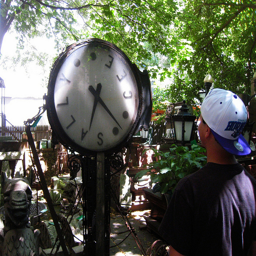
A man is looking at an outdoor clock.
a boy looking at a clock in the middle of a yard.
A man standing in front of a clock under a tree.
A man looking at a clock that is in trees
A young man is looking at a large clock to check the time